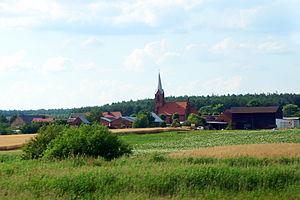
Popowo est un village polonais de la gmina de Bledzew dans la powiat de Międzyrzecz de la voïvodie de Lubusz dans l'ouest de la Pologne.